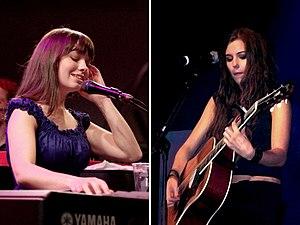
M2M était un groupe de pop norvégien, originaire de Lørenskog. Le nom M2M, acronyme de Marit to Marion, est tiré du nom des deux membres du groupe Marion Elise Ravn et Marit Elisabeth Larsen.